Johann Moritz Rugendas

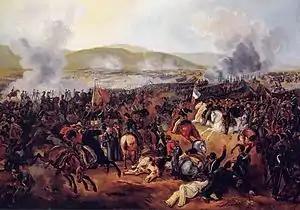
"Battle of Maipu"

He spent time studying in Italy. Inspired by explorer and naturalist, Alexander Humboldt (1769–1859), Rugendas sought financial support for a much more ambitious project of recording pictorially the life and nature of Latin America. In his word, it would be "an endeavor to truly become the illustrator of life in the New World". In 1831 he traveled first to Haiti, and then to Mexico. In Mexico, he did drawings and watercolors of Morelia, Teotihuacan, Xochimilco, and Cuernavaca. He also began to practice oil painting, with excellent results. After becoming involved in a failed coup in 1834 against Mexico's president, Anastasio Bustamante, Rugendas was incarcerated and expelled from the country.